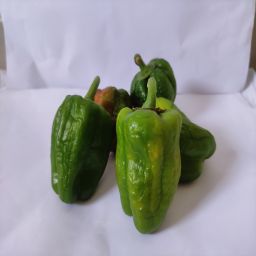
Crop: Bell Pepper
Quality: Ripe